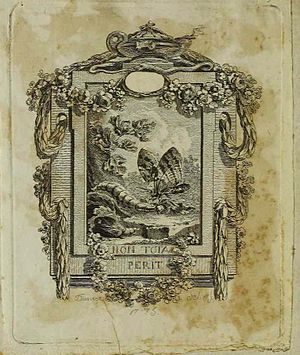
Albrecht von Haller / Liv
Kobberstiks-ex libris fra Albrecht von Haller. Fondazione BEIC
Albrecht von Haller var en schweizisk læge, anatom, fysiolog, botaniker og digter. Han var farfar til Carl Ludwig von Haller.